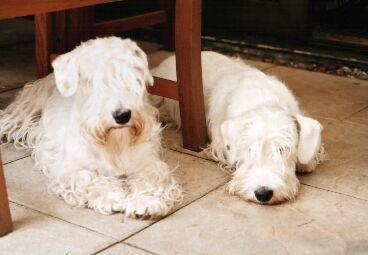
Sealyham_terrier